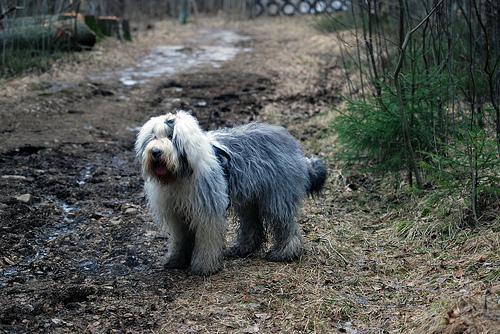
Old_English_sheepdog